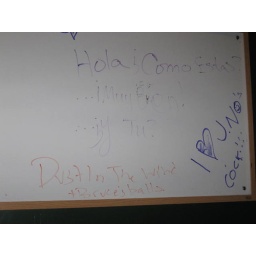
a bar + two drunk girls in a bathroom with a dry erase board and markers =